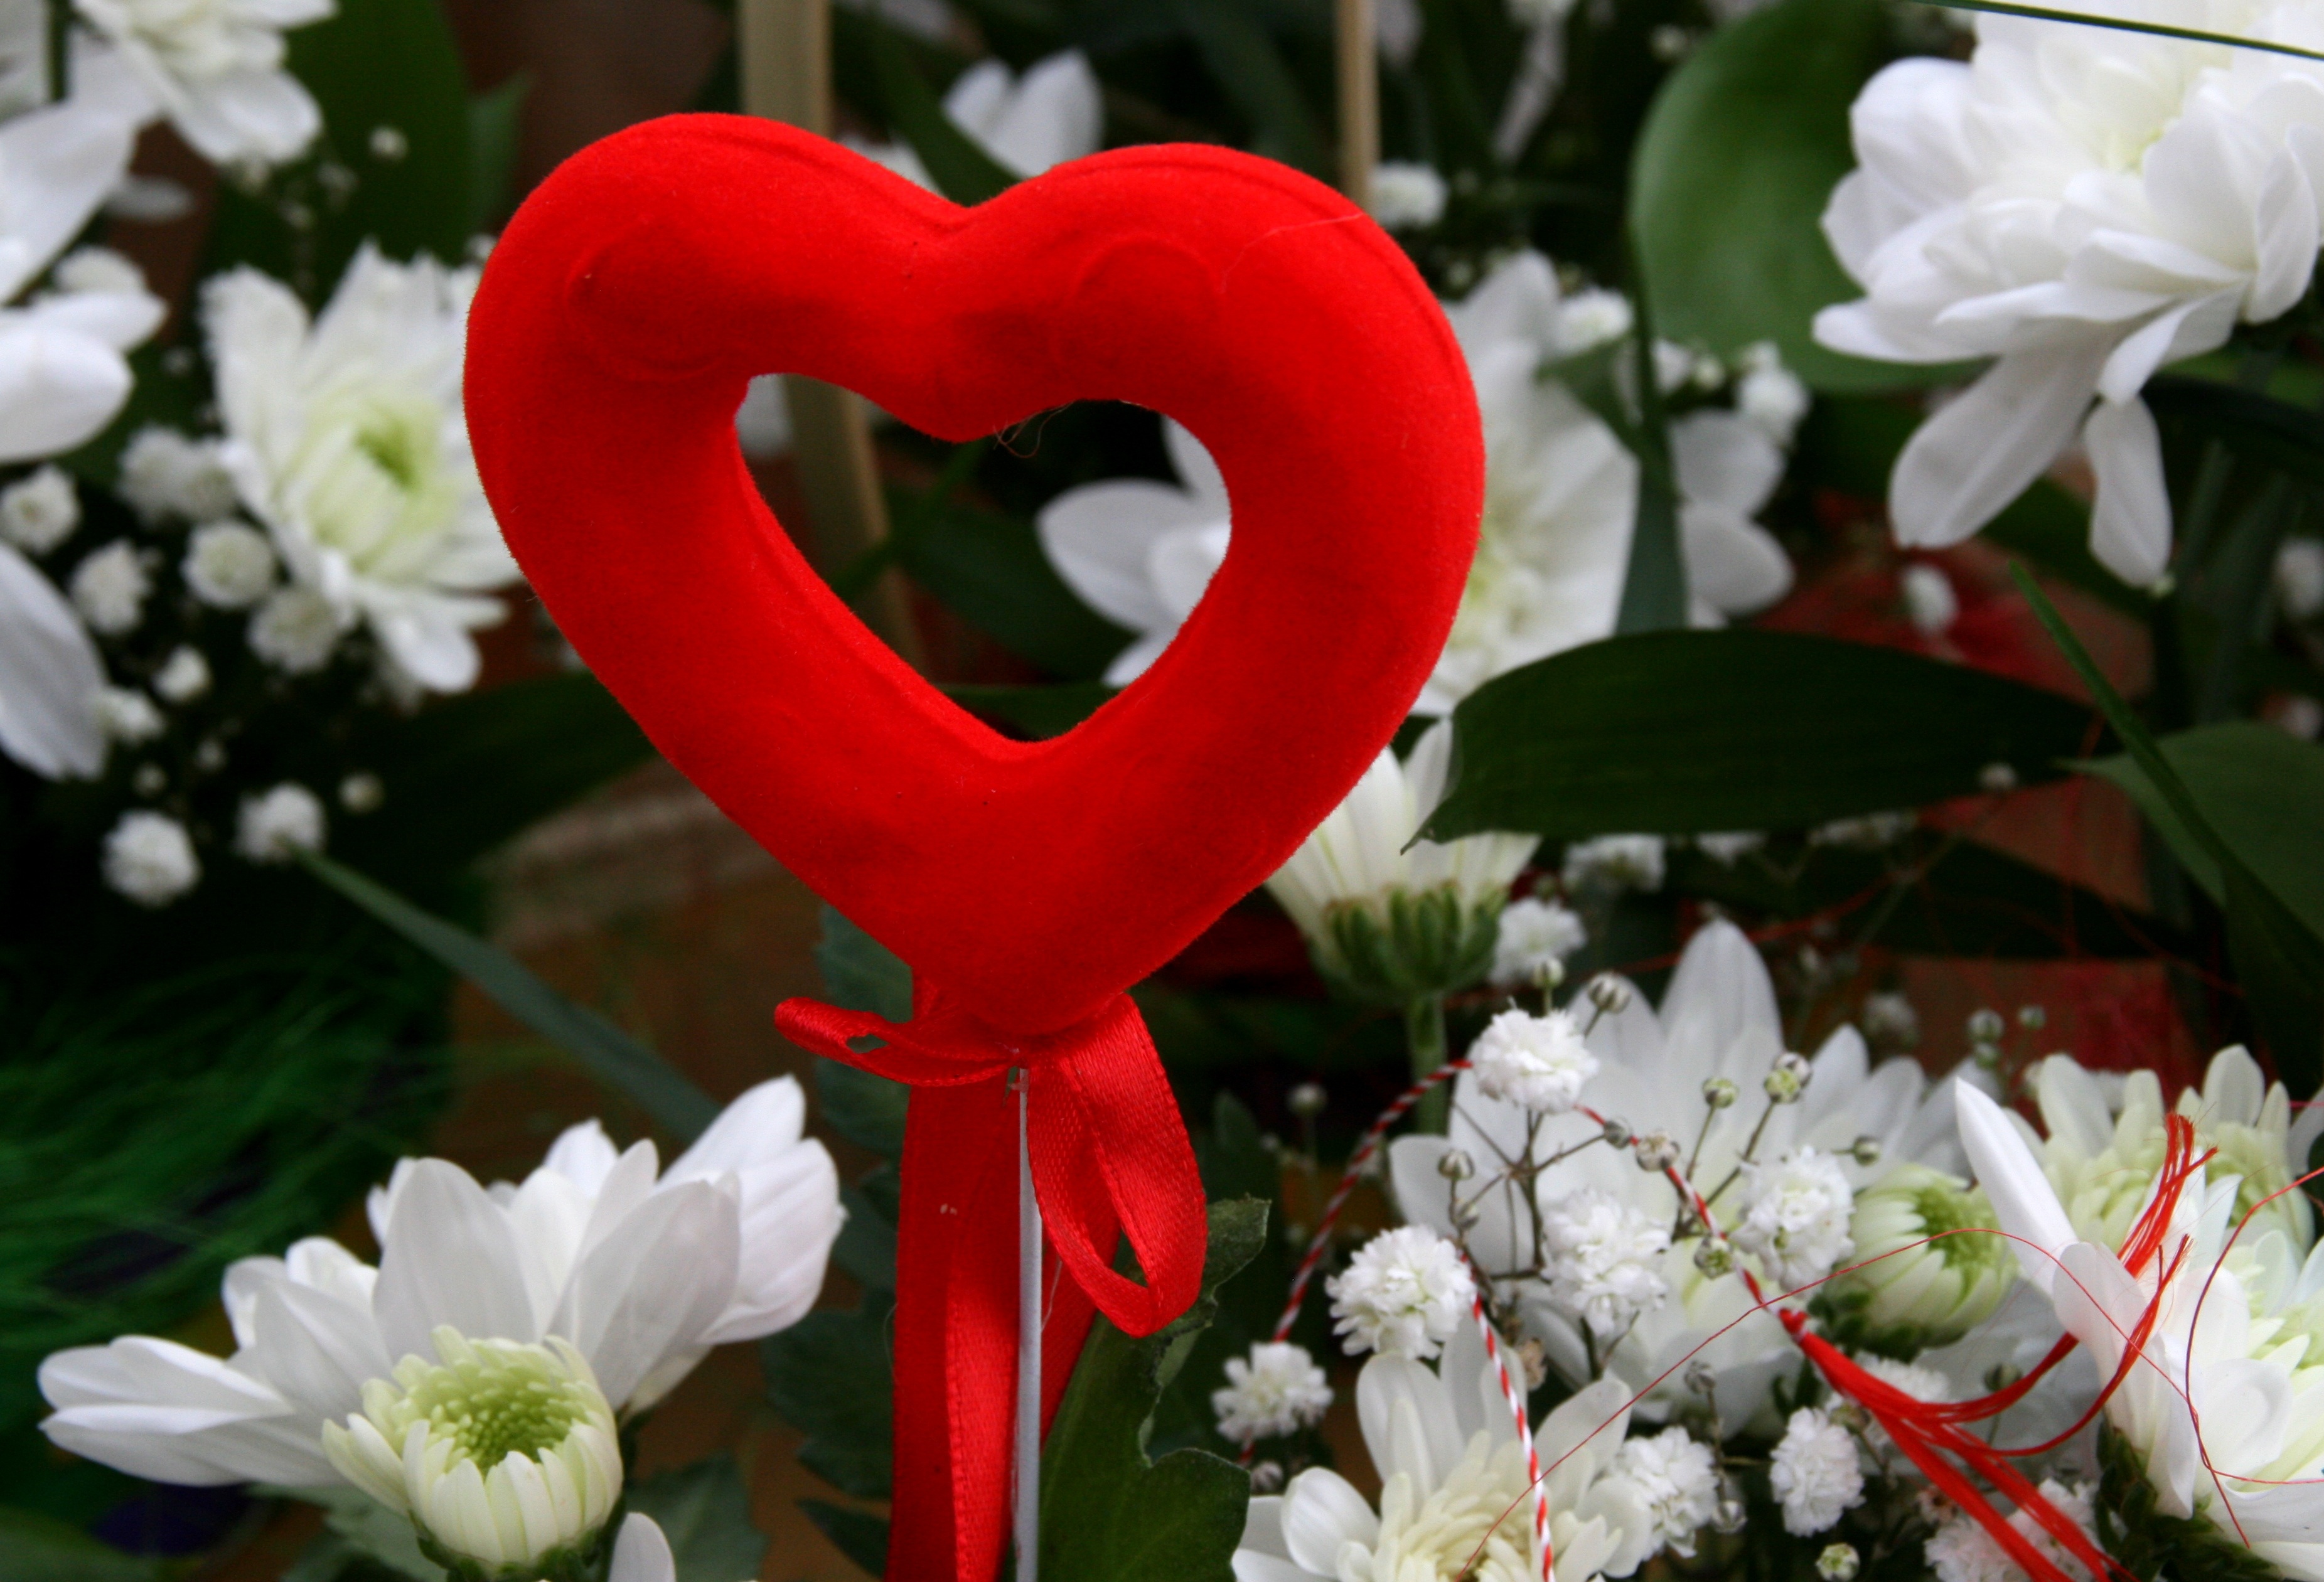
blossom, plant, white, flower, petal, heart, red, flora, floristry, valentine's day, flowering plant, flower bouquet, land plant